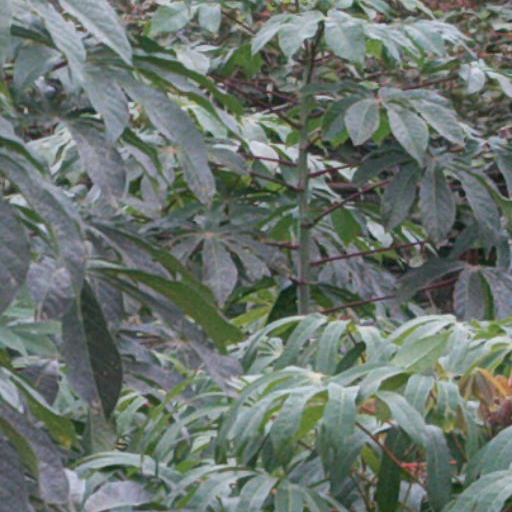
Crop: cassava